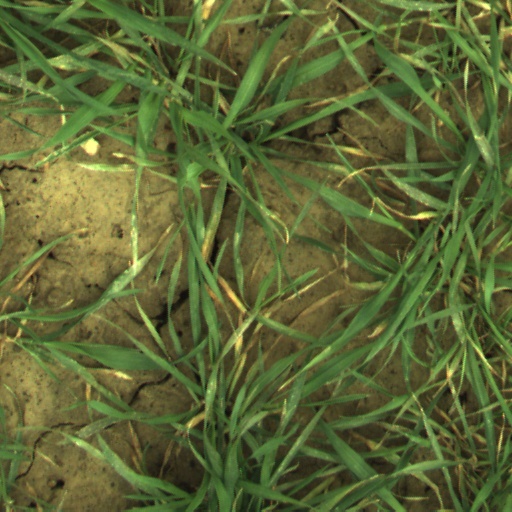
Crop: wheat